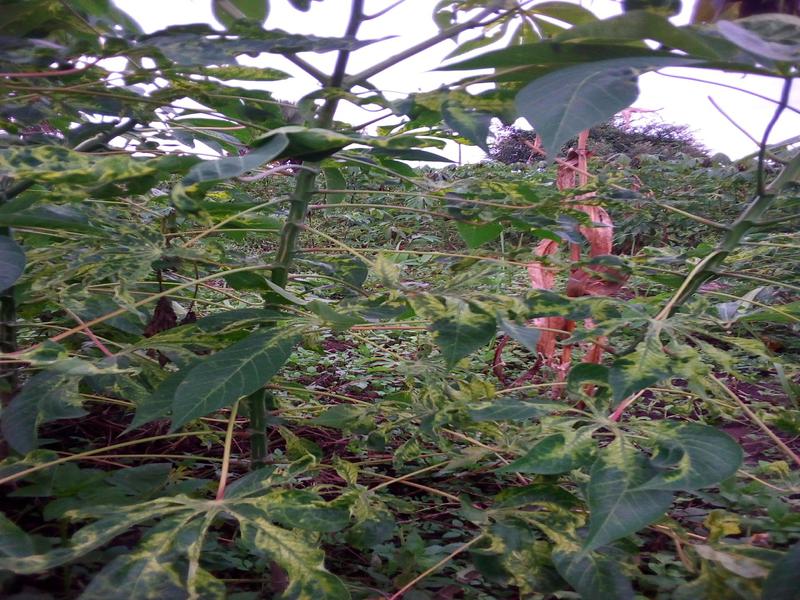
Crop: cassava
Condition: mosaic_disease